Manisaspor

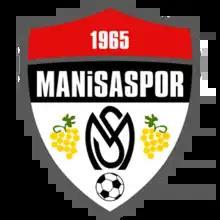

Manisaspor is a Turkish professional football club located in the city of Manisa. Originally formed in 1931 as Sakaryaspor, the club changed its name to Manisaspor on 15 June 1965. The club colours are red, white, and black. Manisaspor play their home matches at Mümin Özkasap Stadium. Tarık Almış Sports Complex is the training ground of the club from the Aegean Region.